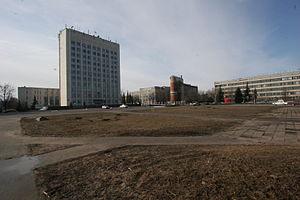
Joukovski est une ville de l'oblast de Moscou, en Russie. Elle porte le nom du « père de l'aéronautique russe », Nikolaï Joukovski. Sa population s'élevait à 107 922 habitants en 2019. La ville possède sur son territoire un aéroport civil, l'aéroport de Joukovski, destiné principalement aux vols de tests et aux services de l'État.